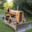
Label: tractor